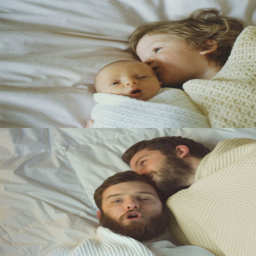
person and his brother thought it would be a funny idea to recreate a bunch of old family photos and turn them into a calendar for their mom .